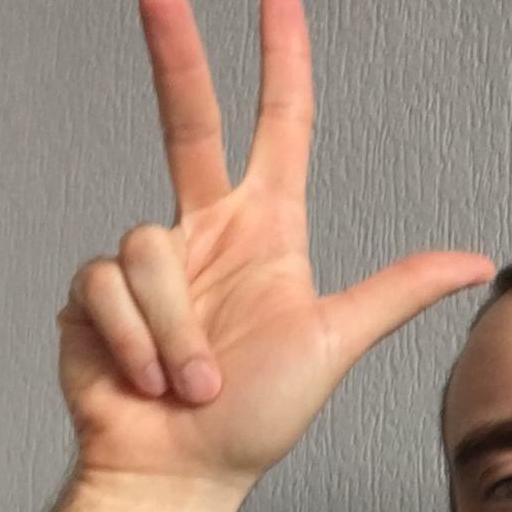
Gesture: three2